Fiona Shaw

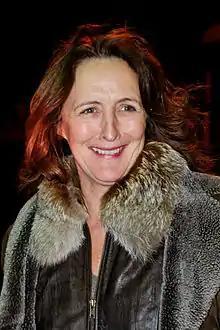
Fiona Shaw in 2013

In 2013, she starred as Catherine Greenshaw in "Agatha Christie's Marple" episode "Greenshaw's Folly".